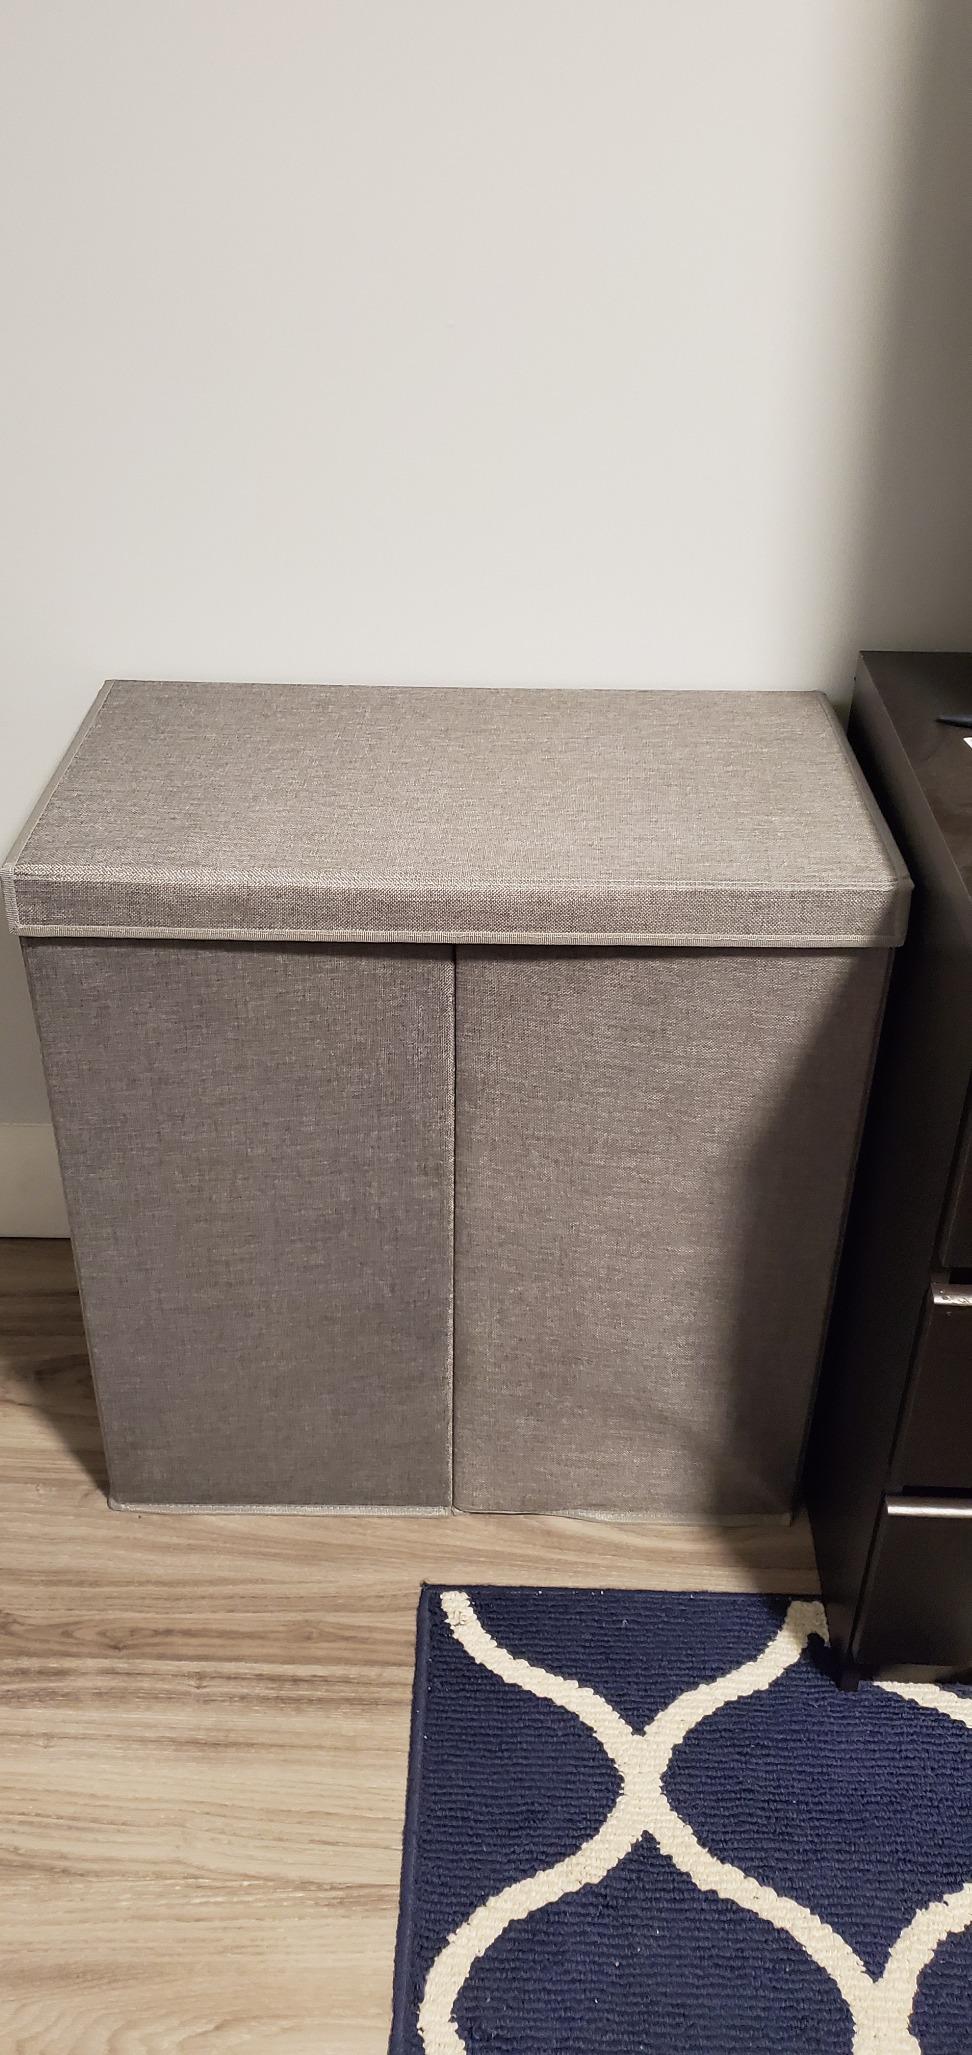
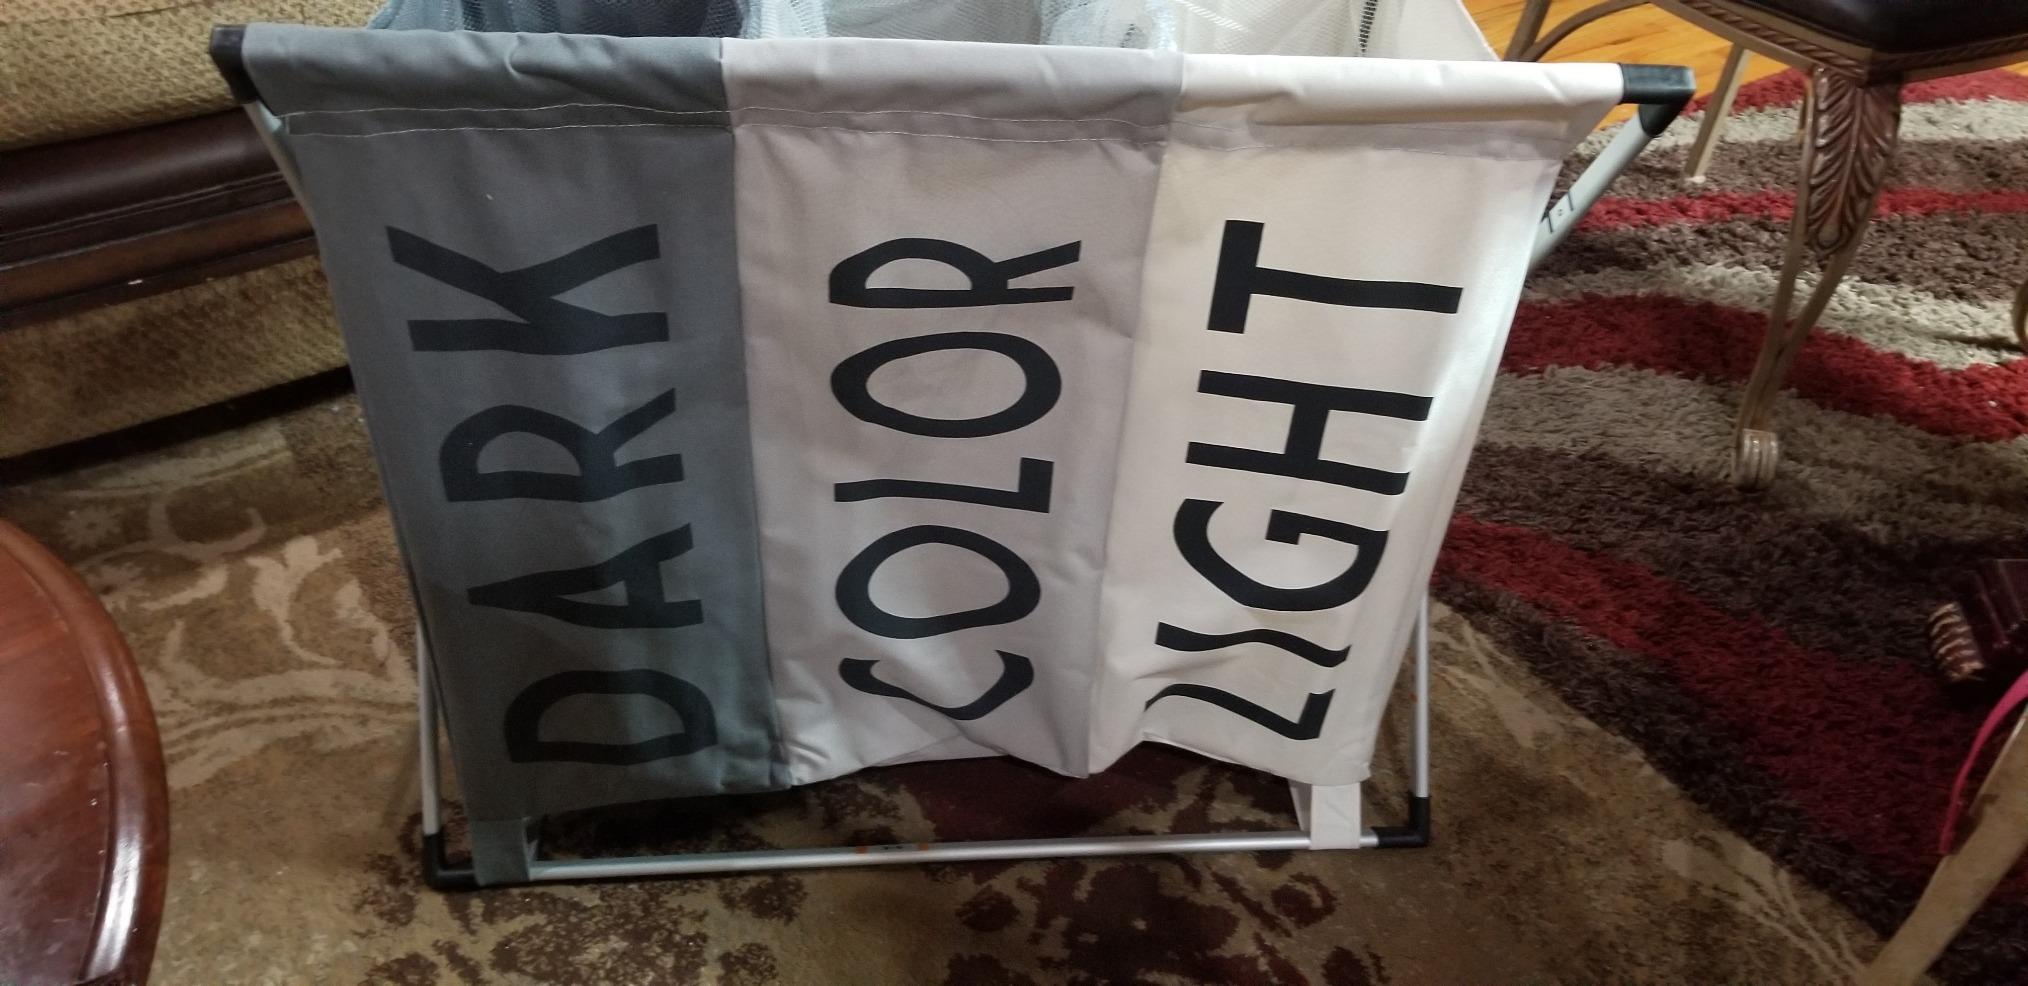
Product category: items_hamper
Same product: no